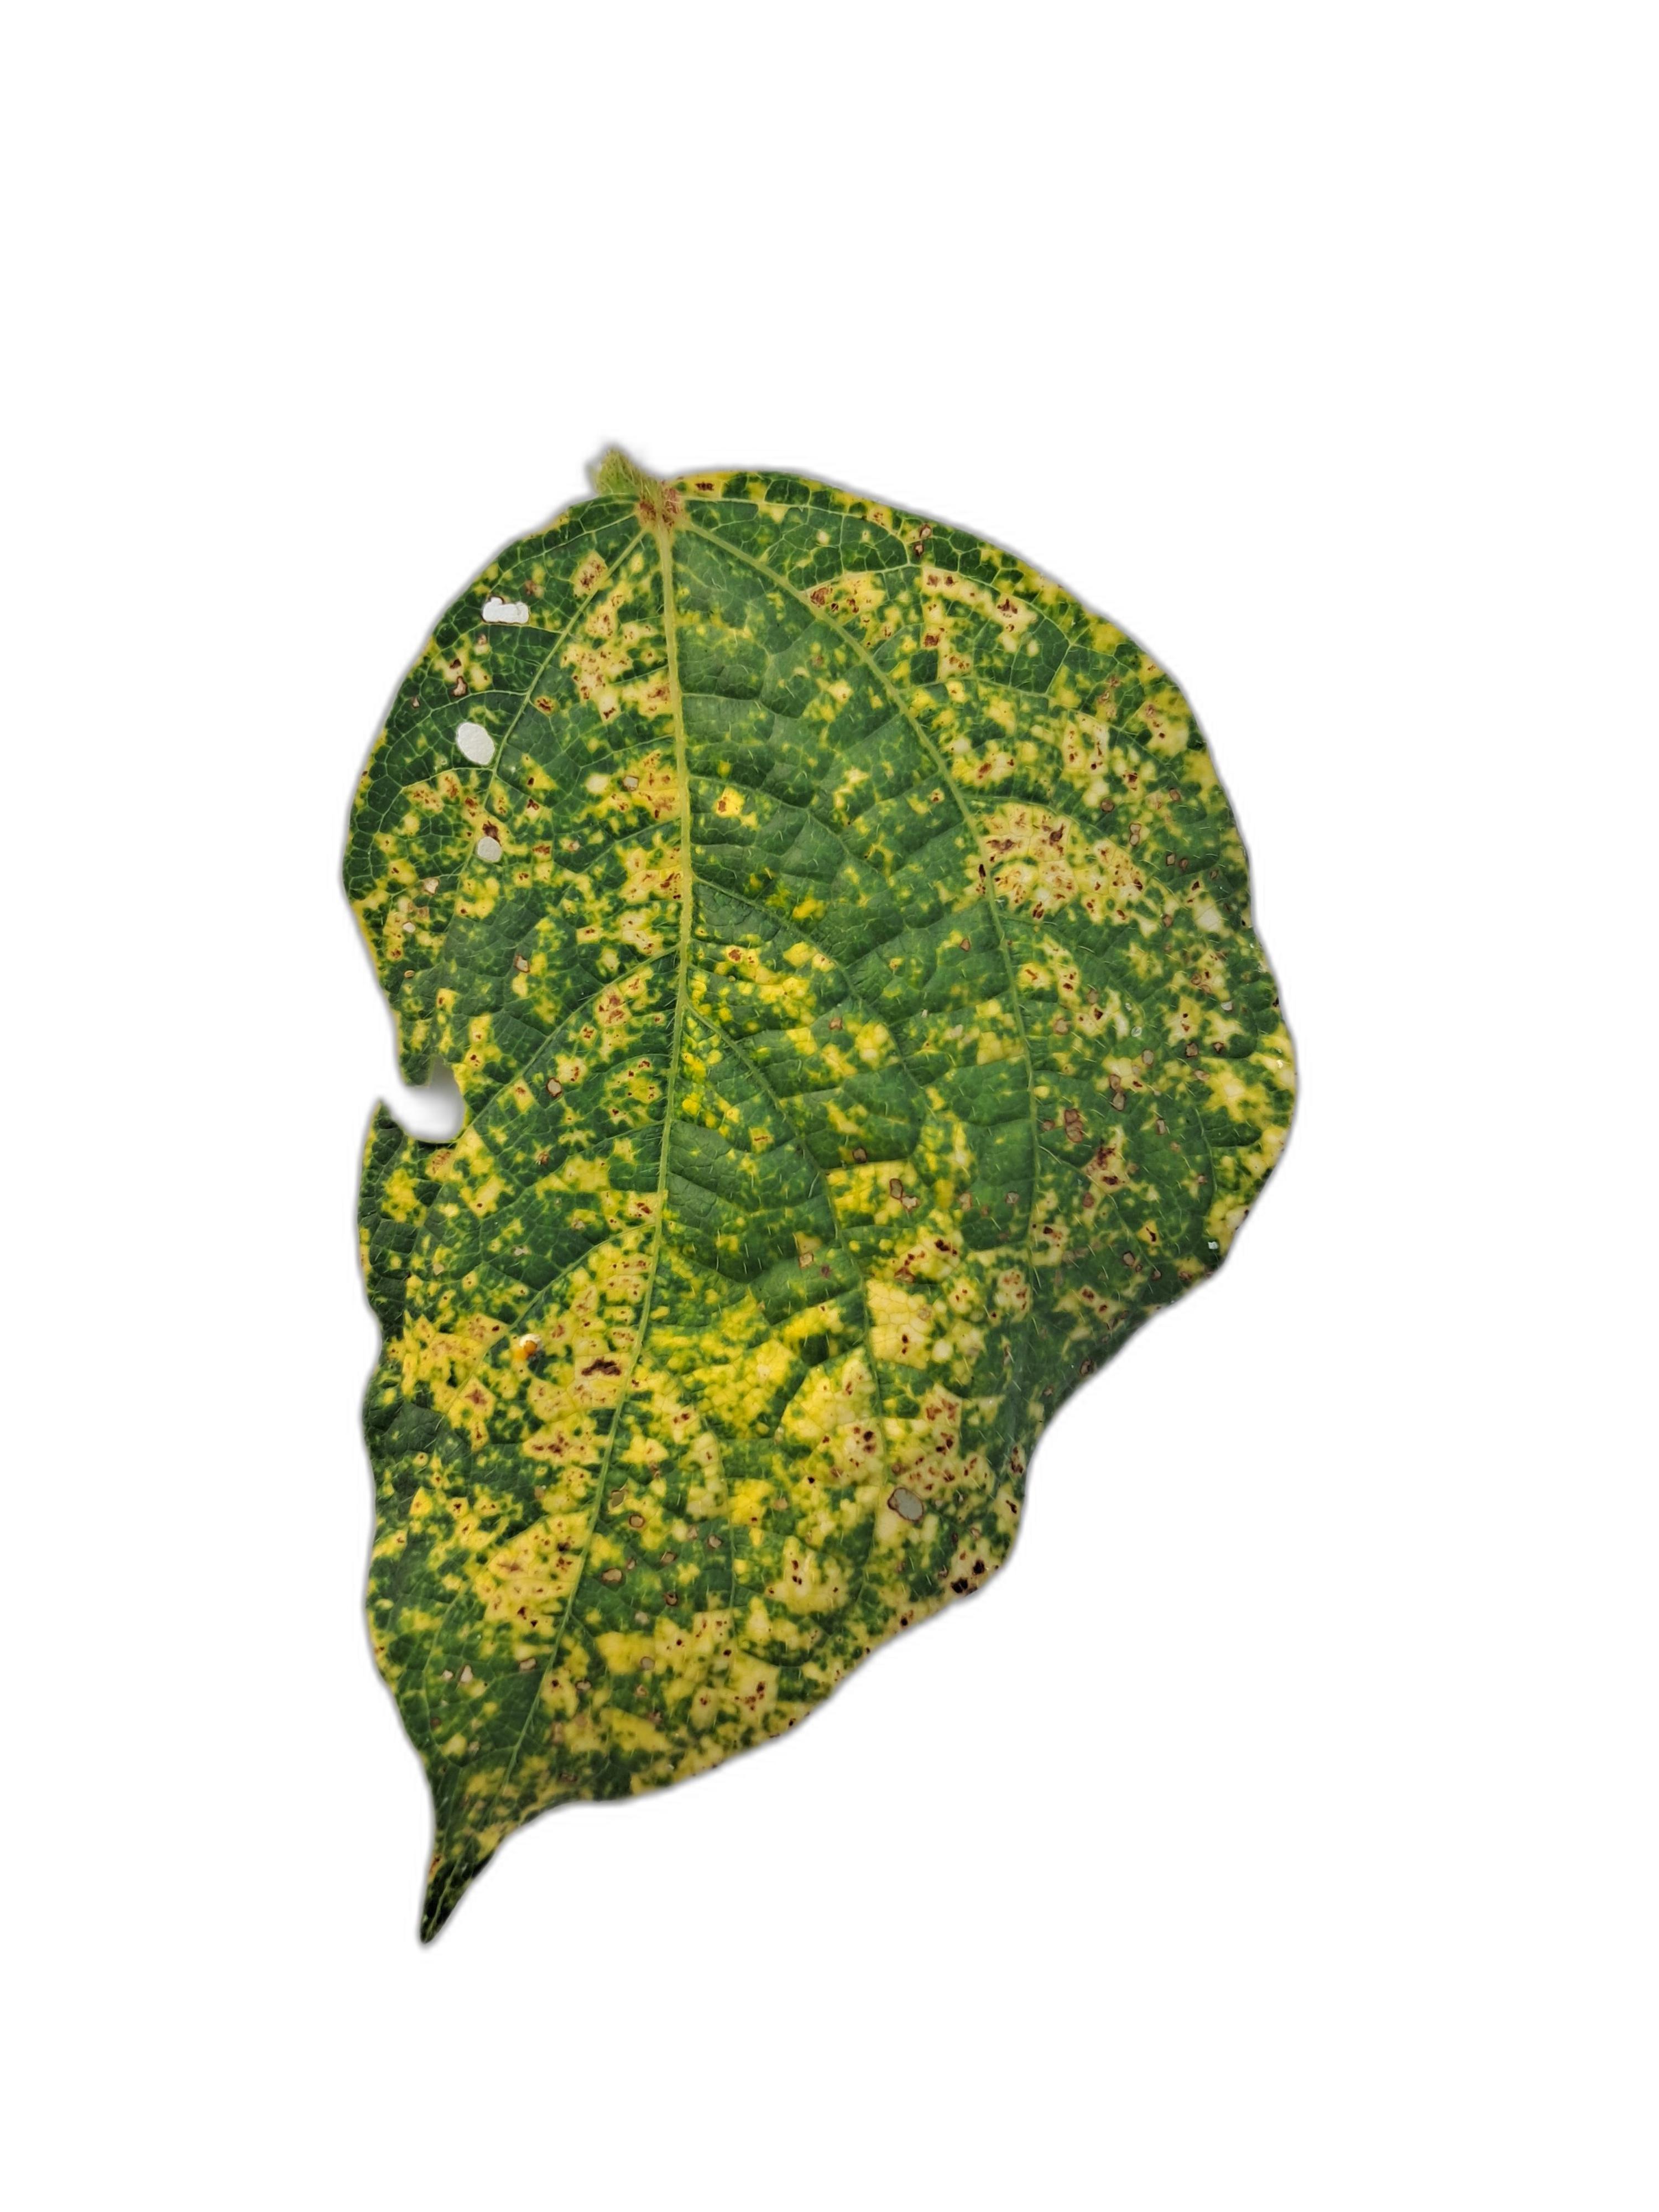
Label: Yellow Mosaic